Black-figure pottery

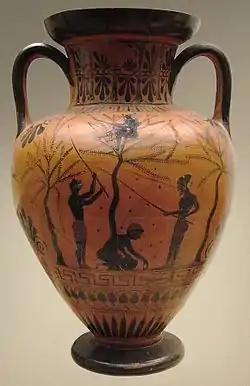
Olive harvest shown on a neck amphora by the Antimenes Painter, , from Vulci, now in the British Museum London

But in the meantime, a few innovative craftsmen could still give new impulses to the production of black-figure vases. The most imaginative potter of the time, also a talented businessman, was Nikosthenes. Over 120 vases bear his signature, indicating that they were made by him or in his workshop. He seems to have particularly specialized in producing vases for export to Etruria. In his workshop the usual neck amphoras, Little Masters, Droop and eye cups were produced, but also a type of amphora reminiscent of Etruscan bucchero pottery, named the Nikosthenic amphora after its creator. These pieces were found particularly in Caere, the other vase types usually in Cerveteri and Vulci. The many inventions in his workshop were not limited to forms. In Nikosthenes’ workshop what is known as the Six's technique was developed, in which figures were painted in reddish brown or white atop a black glossy slip. It is not clear whether Nikosthenes also painted vases, in which case he is usually presumed to be identical with Painter N. The BMN Painter and the red-figure Nikosthenes Painter are also named after Nikosthenes. In his workshop he employed many famous vase painters, including the elderly Lydos, Oltos and Epiktetos. The workshop tradition was continued by Nikosthenes’ successor, Pamphaios.